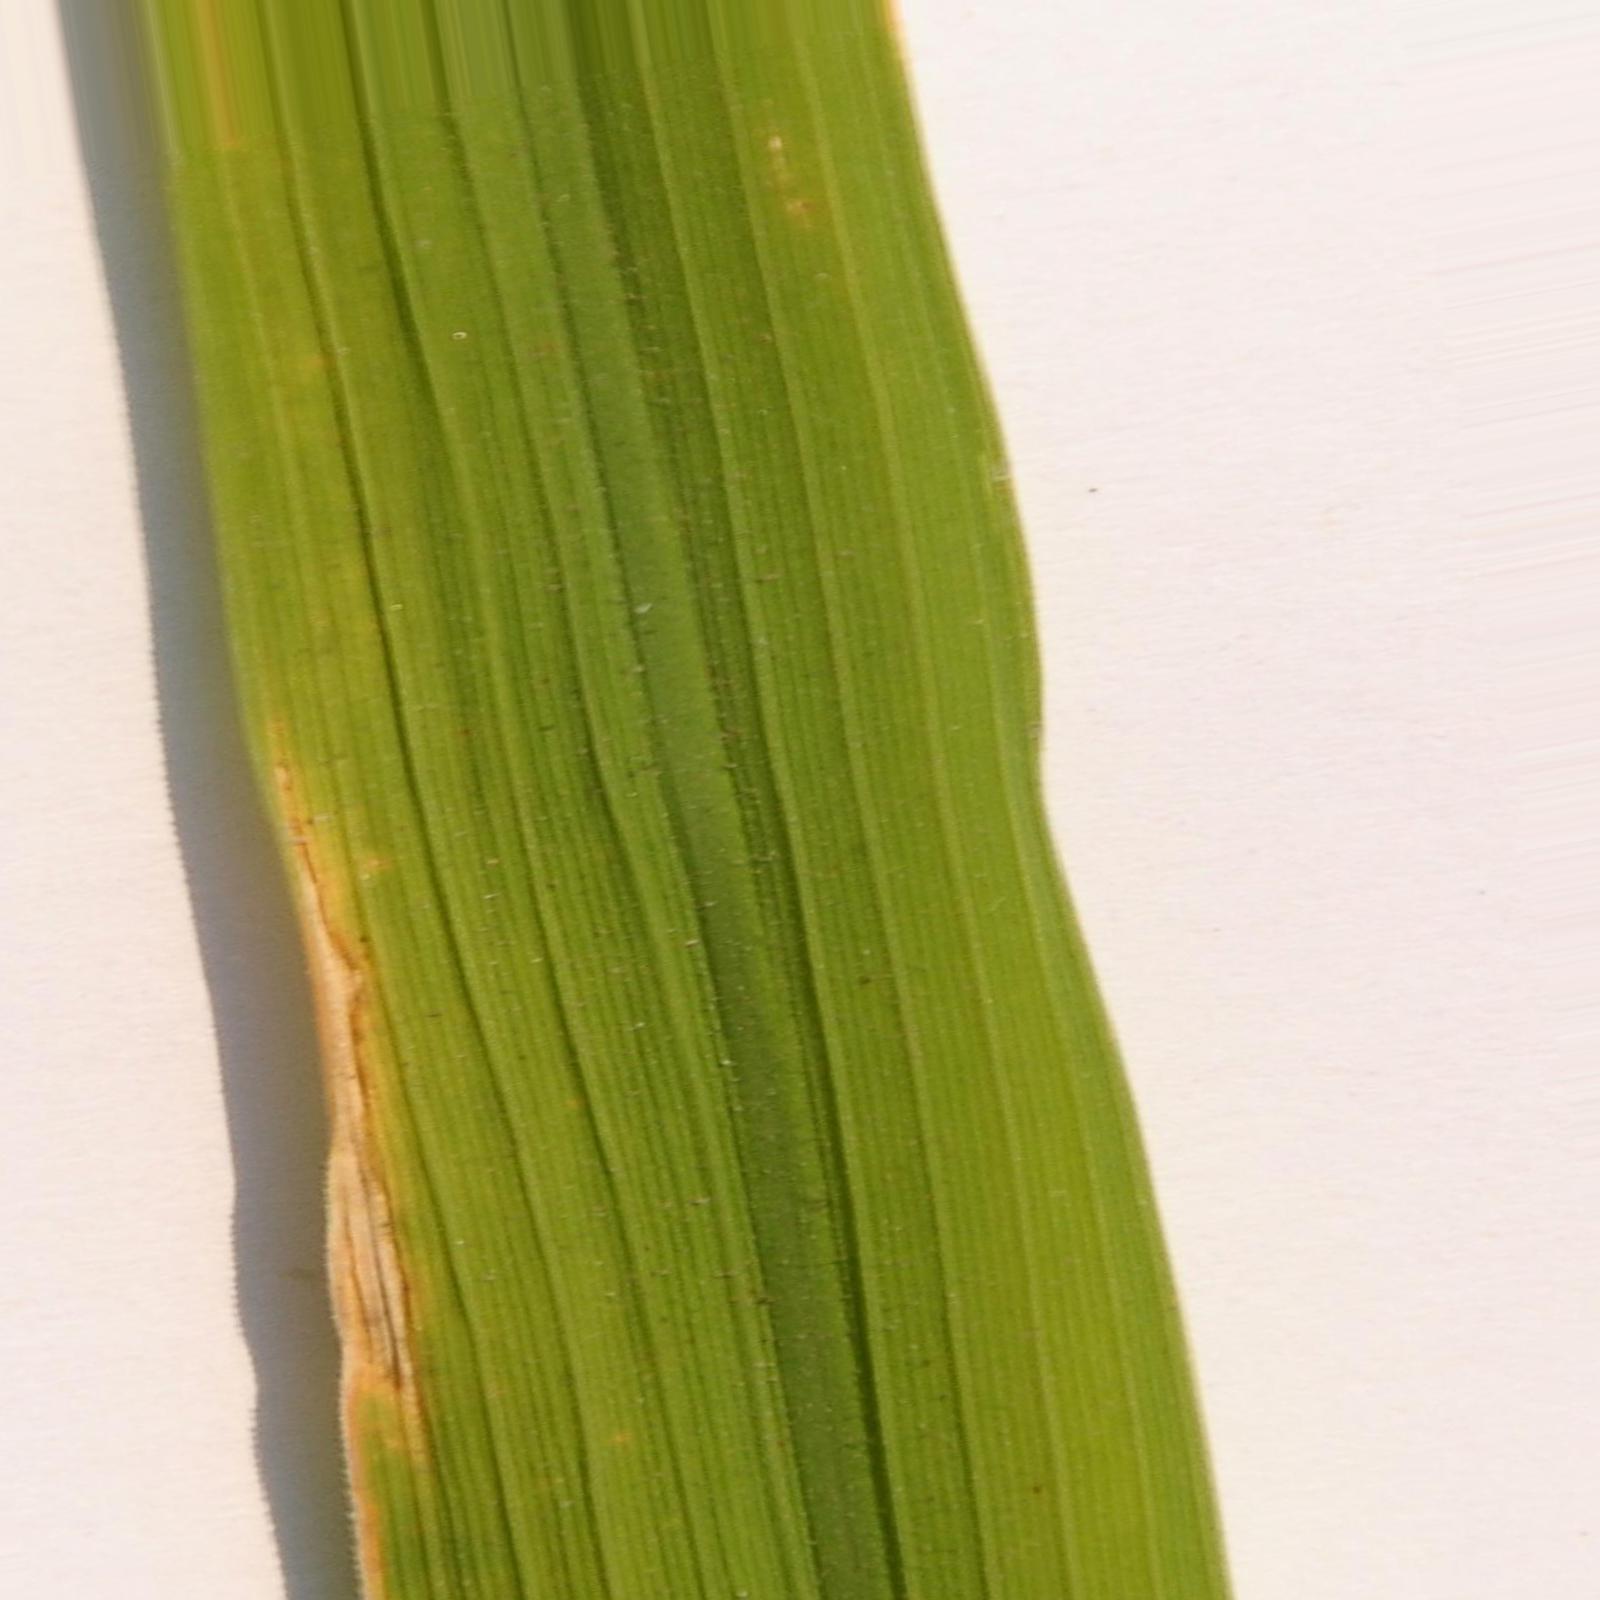
Nhãn: Bệnh Bạc lá (Bacterial leaf blight)